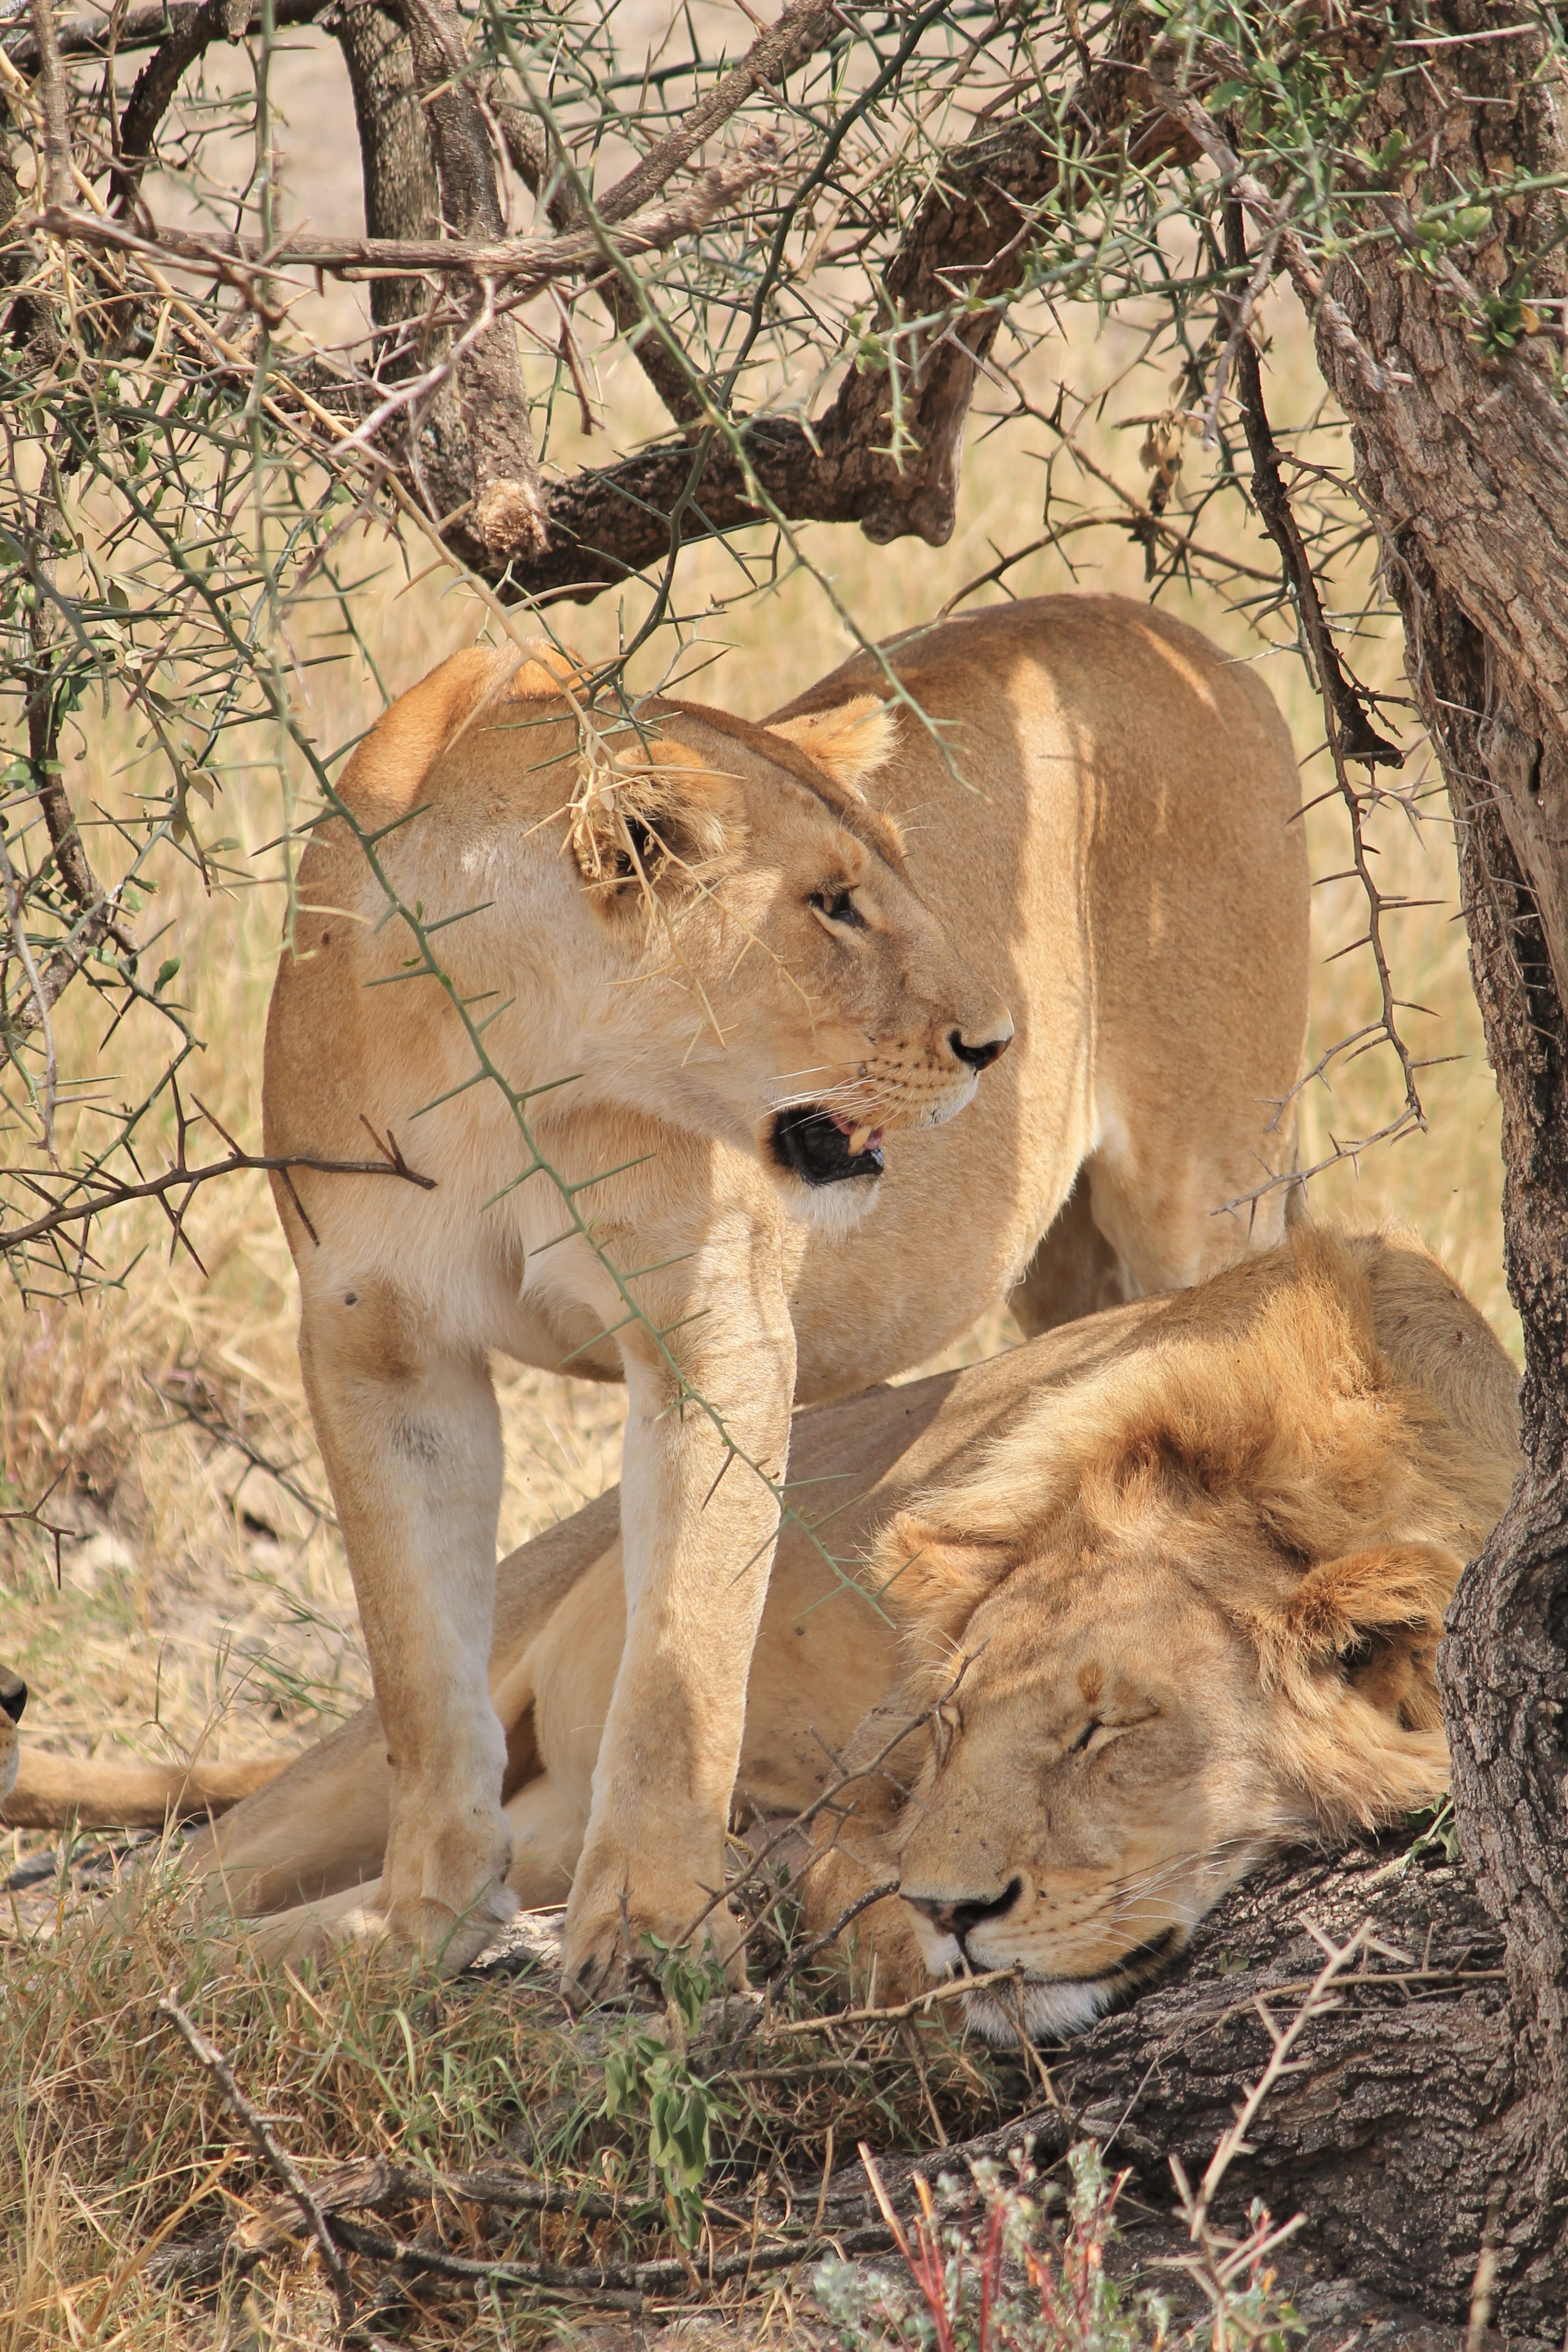
adventure, wildlife, zoo, africa, mammal, fauna, lion, animals, safari, puma, big cats, cat like mammal